Bahamasair

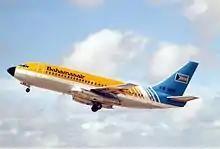
A now retired Bahamasair Boeing 737-200 departing Miami in 1989

During the early 1980s, Bahamasair unsuccessfully tried to expand to the Northeast United States, opening flights to Philadelphia, Washington, D.C., and Newark, New Jersey. But in 1989, the airline's directors decided that those routes were not profitable and eliminated them from the airline's schedule. Also in 1989, the first of two Boeing 727-200s came into the fleet. That was also the year that a new livery and workers' uniform were introduced. The Boeing 727s, however, could not be kept in service long because of political favors and interference, thereby causing the company to lose vast sums of money in the late 1980s and early 1990s.